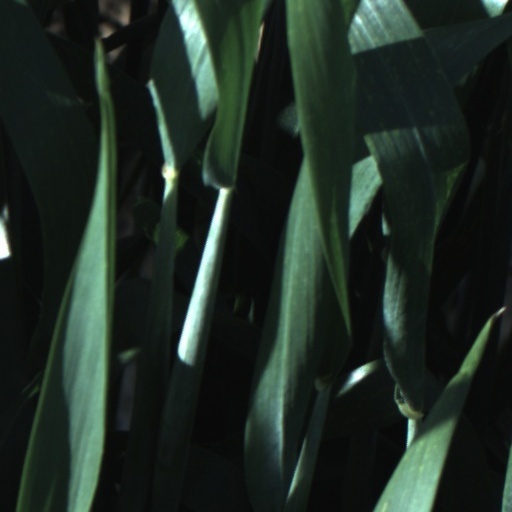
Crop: wheat